Giuseppe Di Stefano

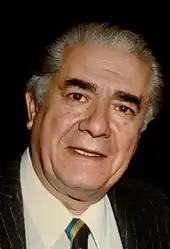
Giuseppe Di Stefano later in life - 1983

In 1949 he married the conservatory student Maria Girolami in New York, with whom he had three children. The pair separated in 1976. In 1977 he began a new romantic relationship with Monika Curth, an operetta soprano originally from Hamburg, whom he married in 1993.